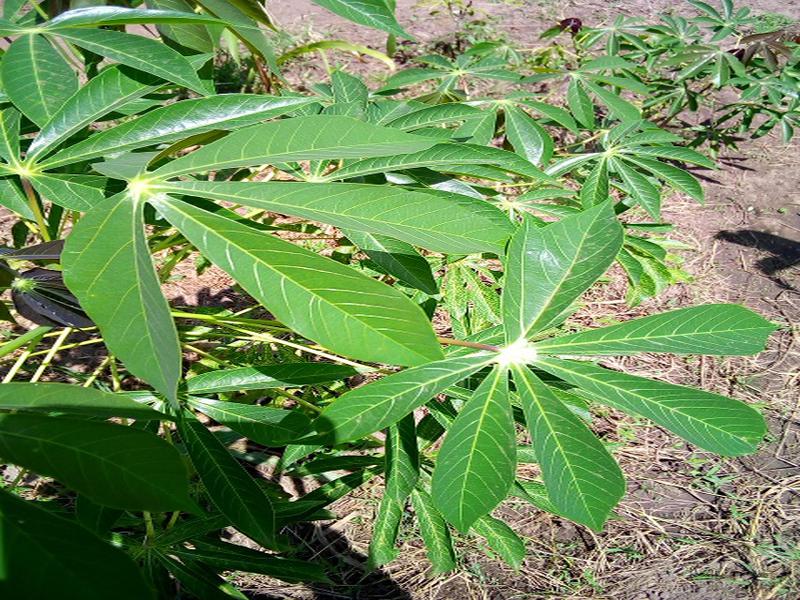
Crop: cassava
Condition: healthy